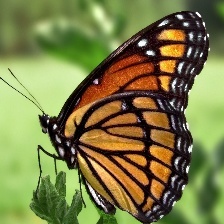
Species: VICEROY
Butterfly family (ImageNet category): monarch